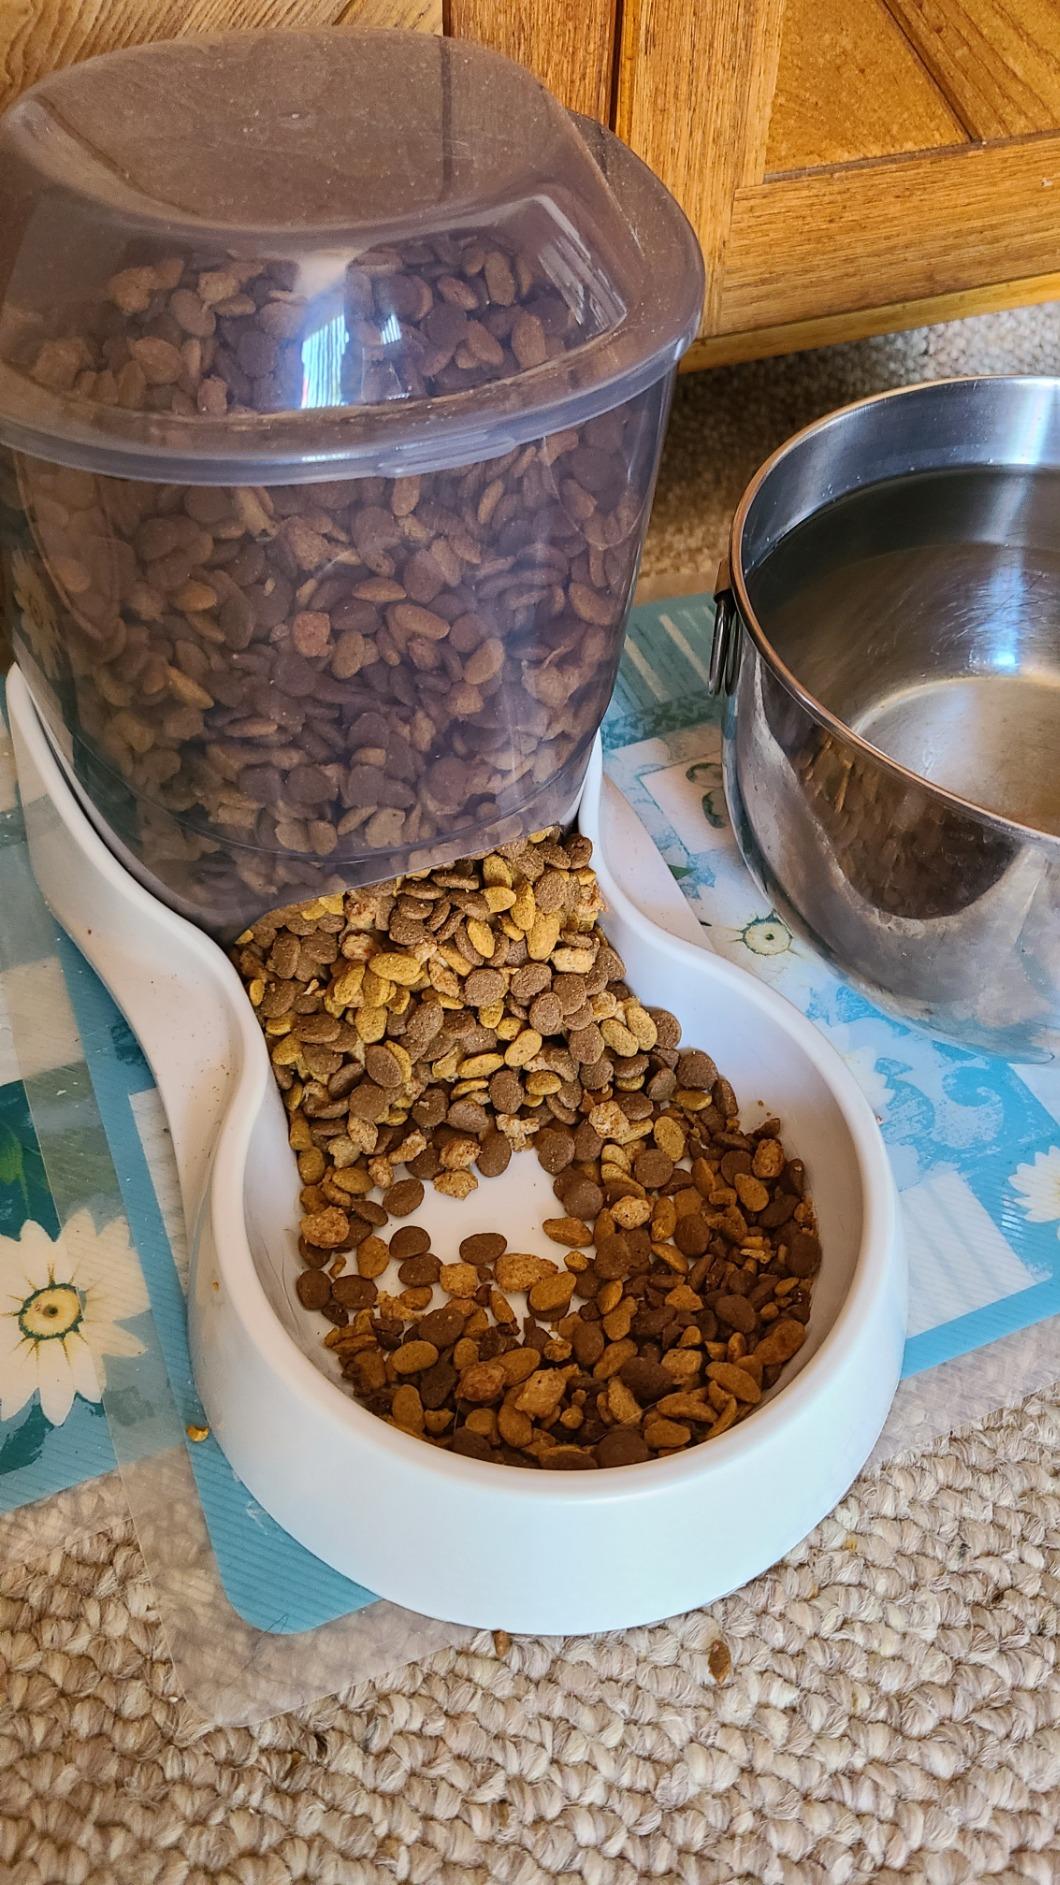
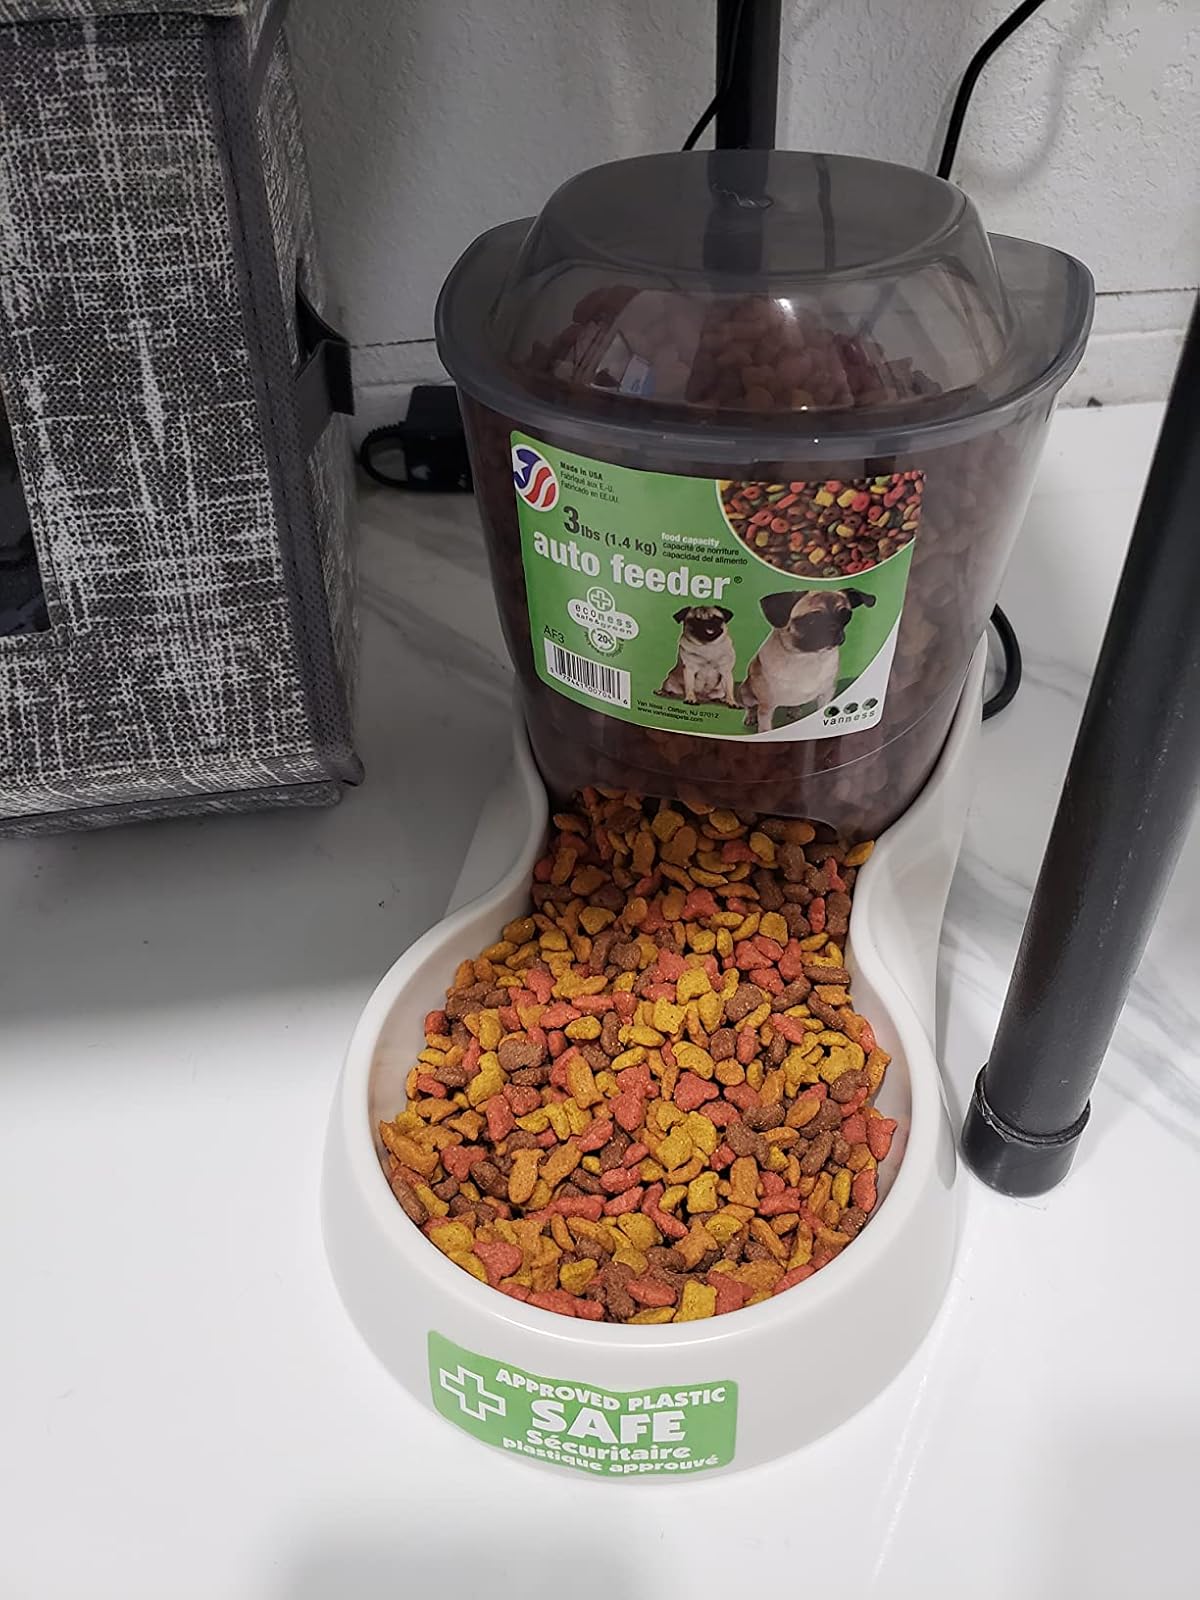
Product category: items_feeder
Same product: yes